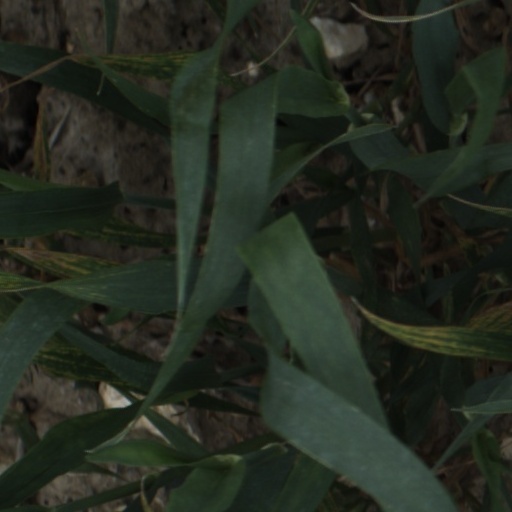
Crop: wheat